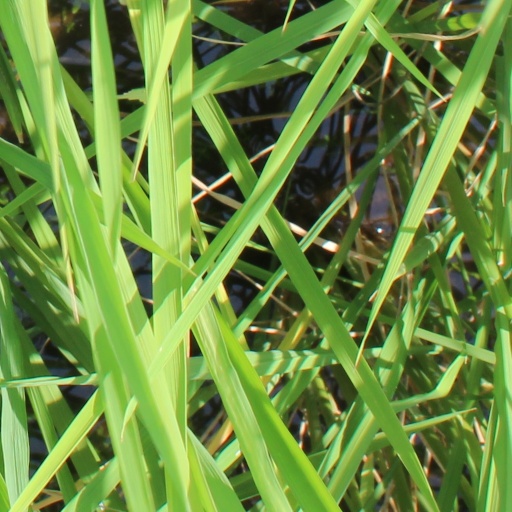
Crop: rice